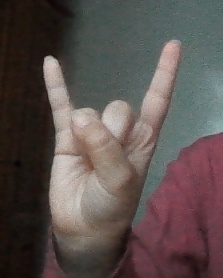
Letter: la